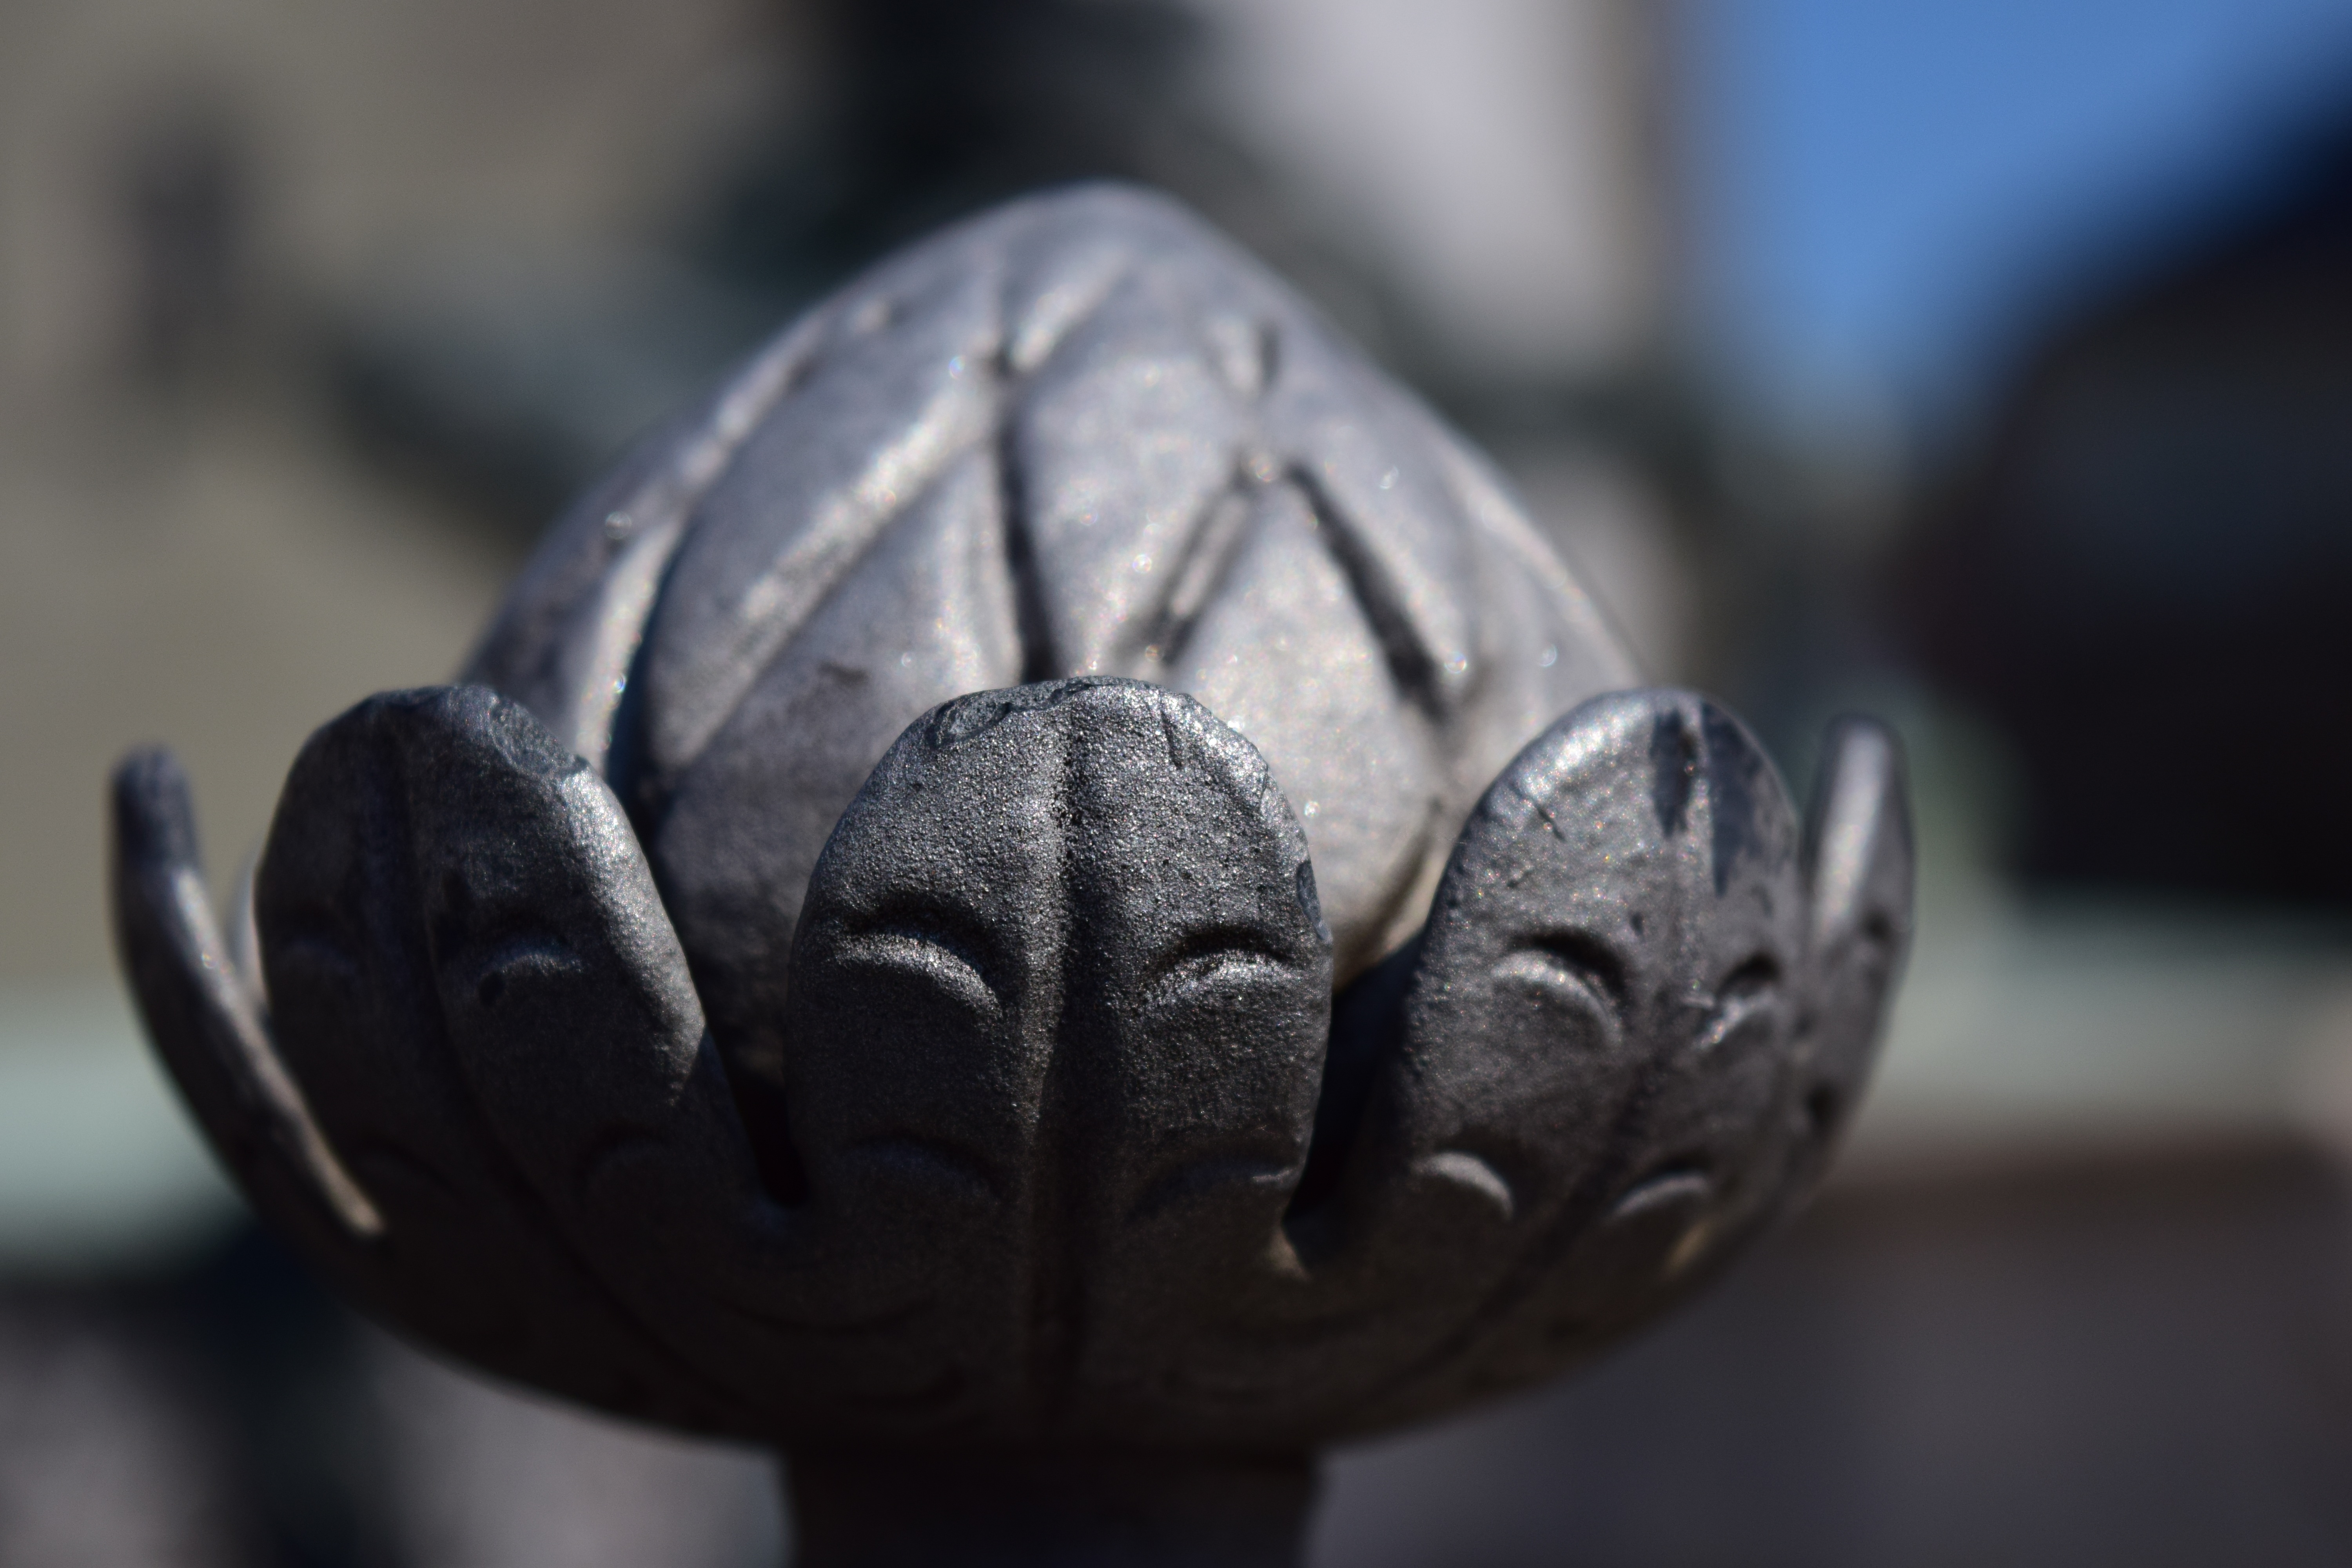
hand, summer, decoration, macro, craft, reptile, black, close, artwork, close up, beautiful, cast iron, detail, historically, middle ages, macro photography, zirbelnuss, augustus fountain